Geology of Ontario

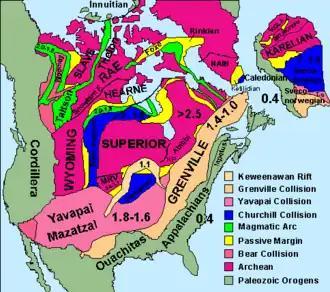
Location of the Grenville and Superior Craton

The geology of Ontario is the study of rock formations in the most populated province in Canada- it is home to some of the oldest rock on Earth. The geology in Ontario consists of ancient Precambrian igneous and metamorphic rock which sits under younger, sedimentary rocks and soils.